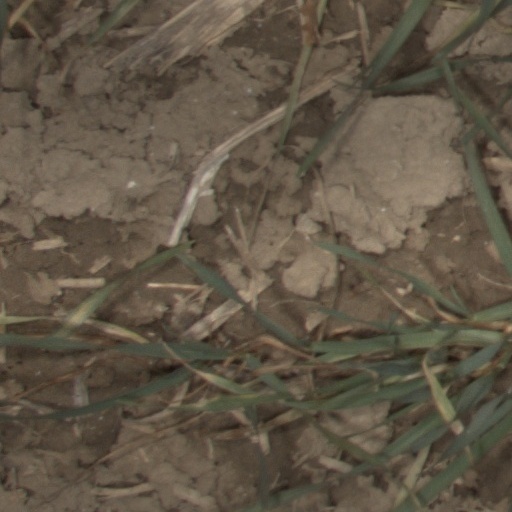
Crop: wheat